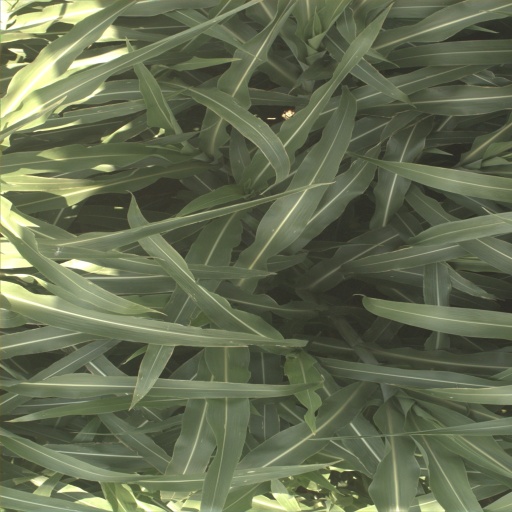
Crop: sorghum